Theba pisana

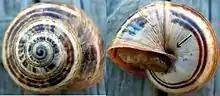
Apical and apertural view of a shell, with an arrow marking the half-colvered umbilicus

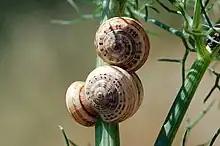
"Theba pisana"

The shell background color is a creamy white. Different individuals may have shells with varying degrees of pale to dark brown markings. The markings, when present, may be in the form of uninterrupted spiral bands, spiral dotted lines, or small radial smudges.